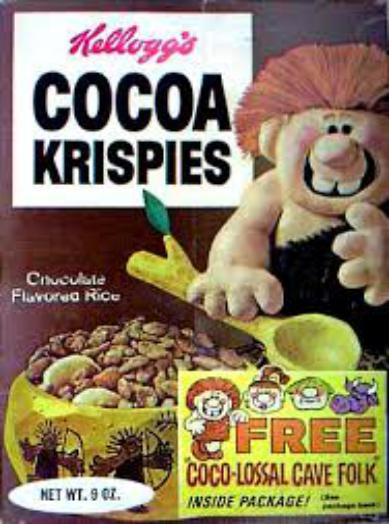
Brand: Cocoa Krispies
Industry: Food